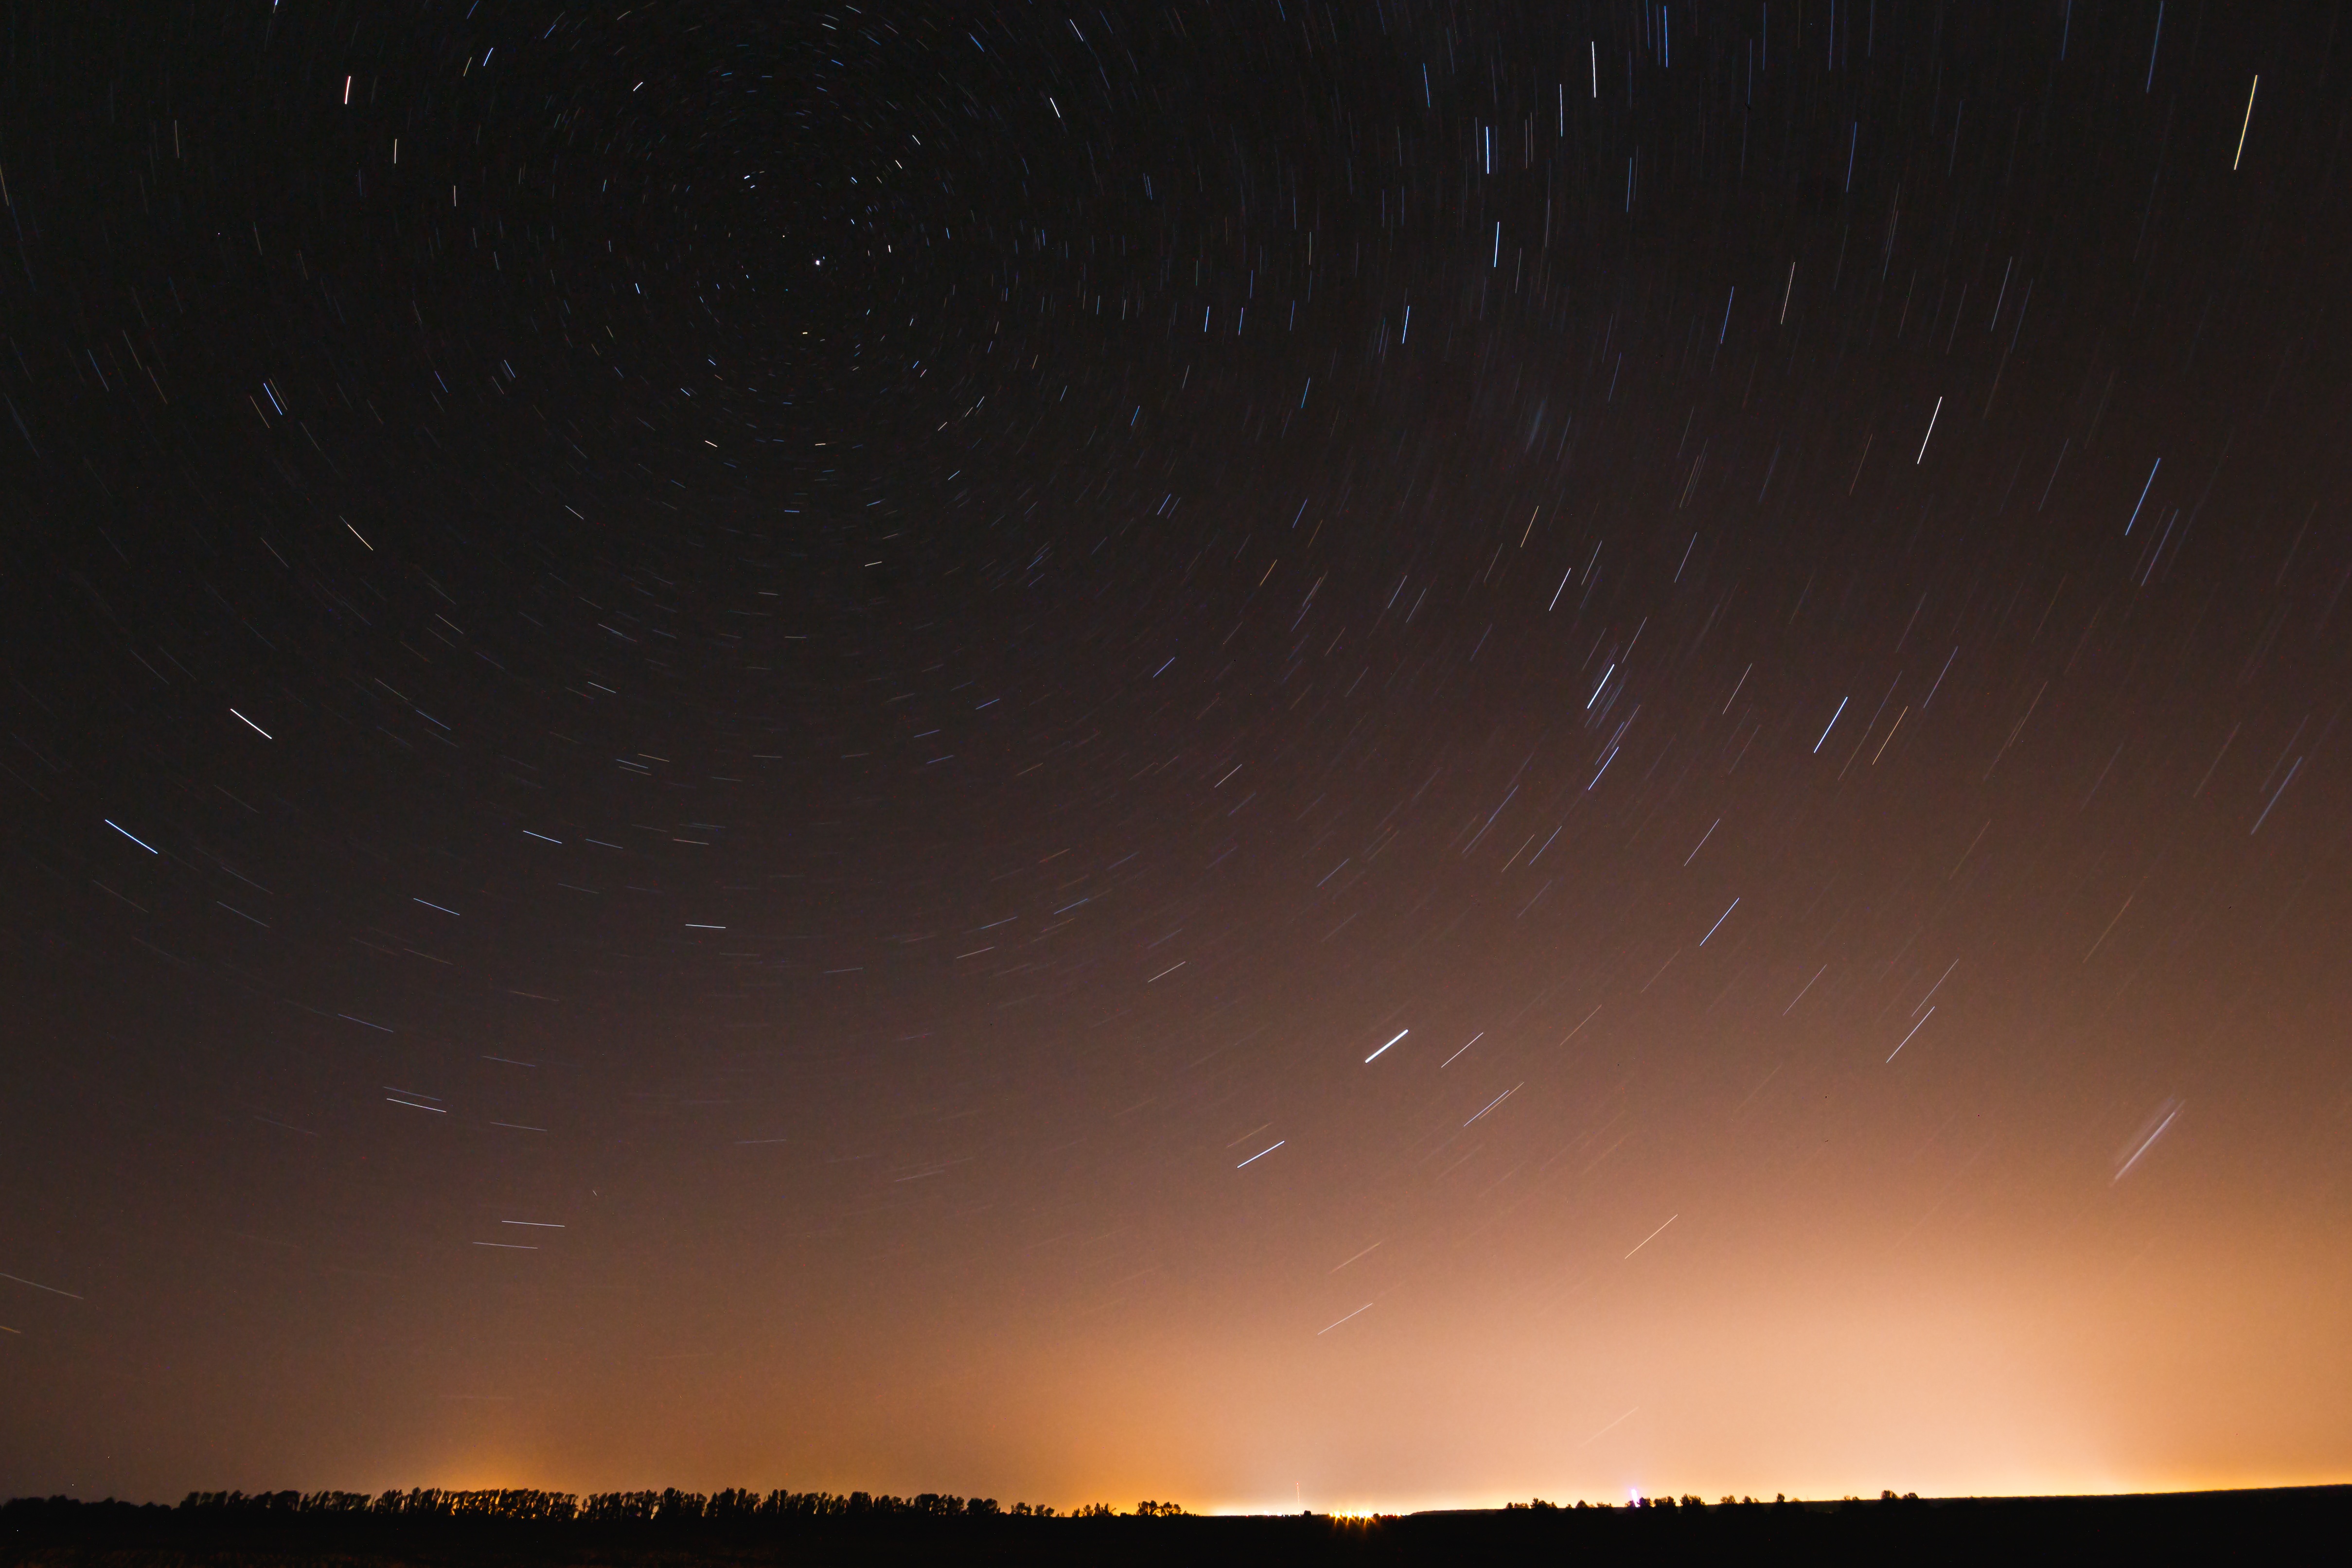
sky, night, star, dawn, atmosphere, darkness, astronomy, astronomical object